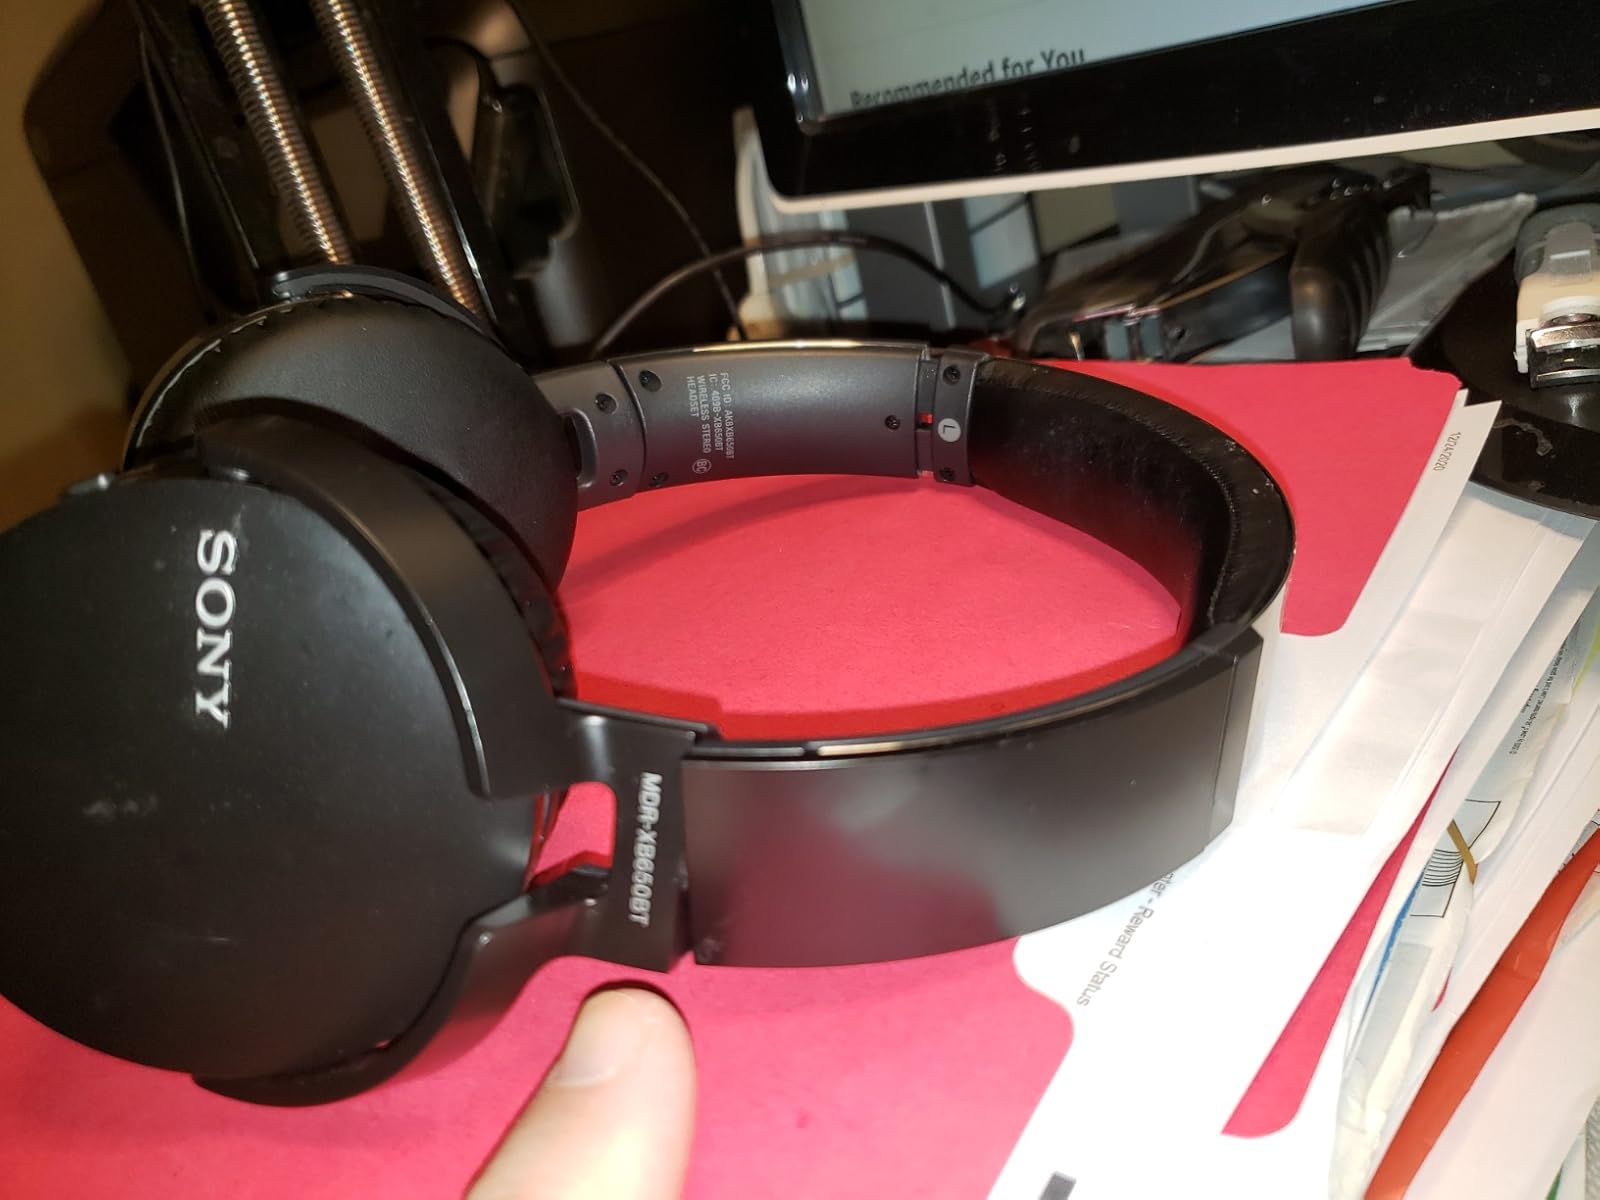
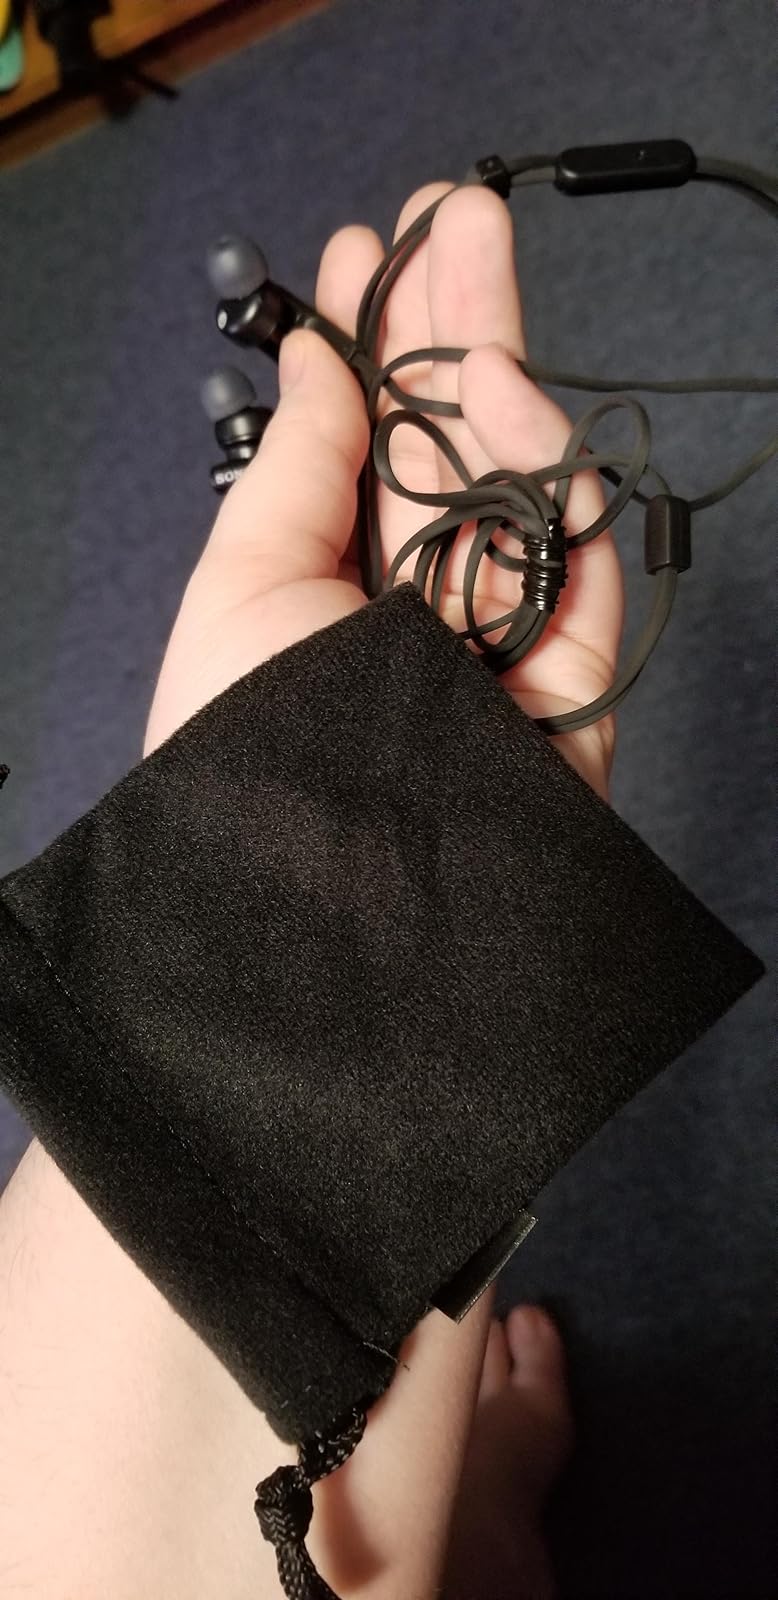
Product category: headphones
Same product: no